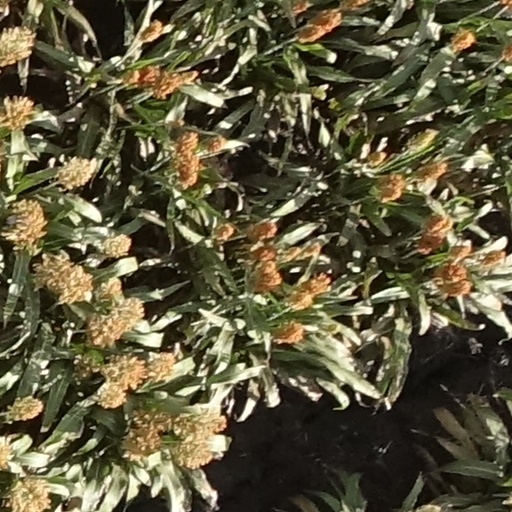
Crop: sorghum